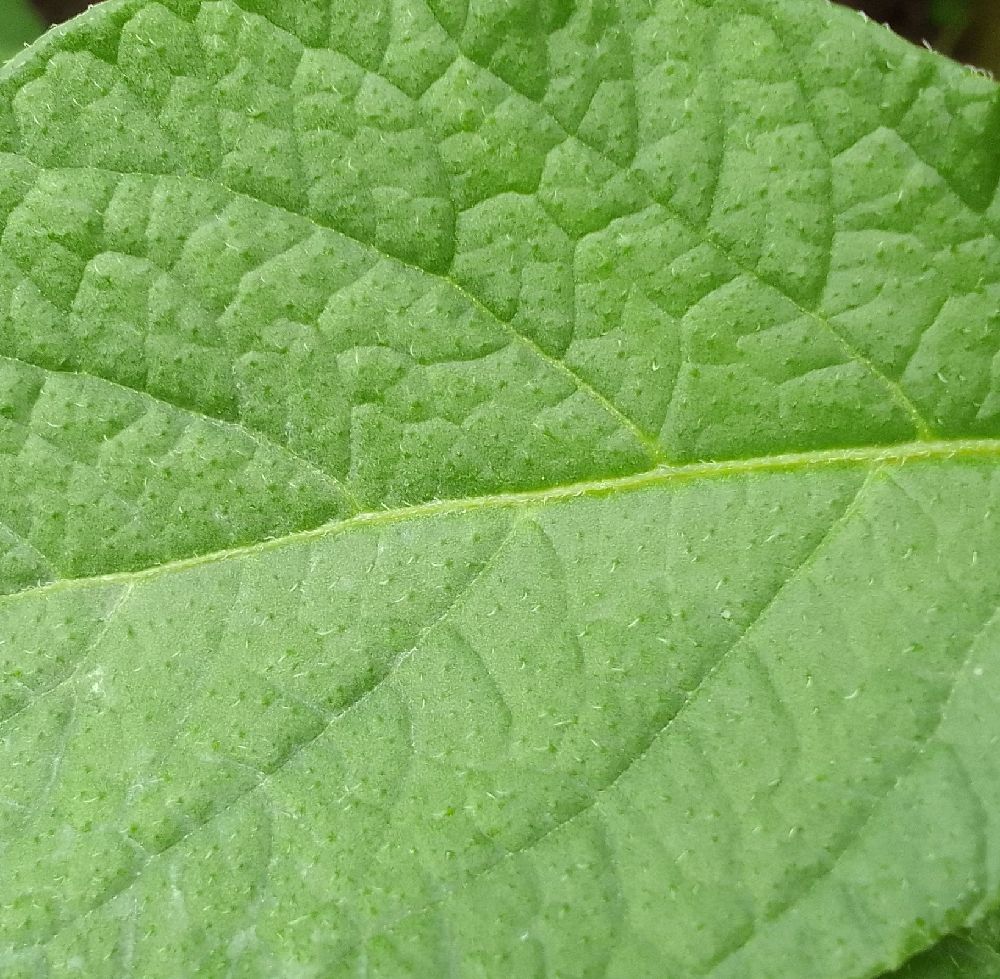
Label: Healthy